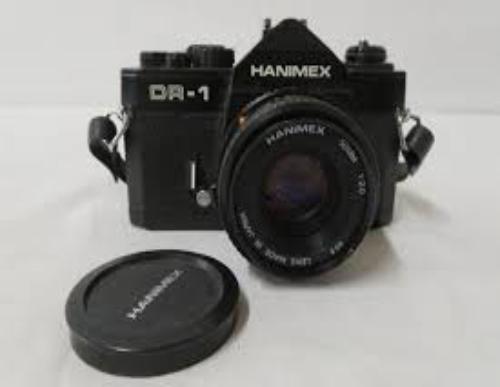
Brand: Hanimex
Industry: Electronic